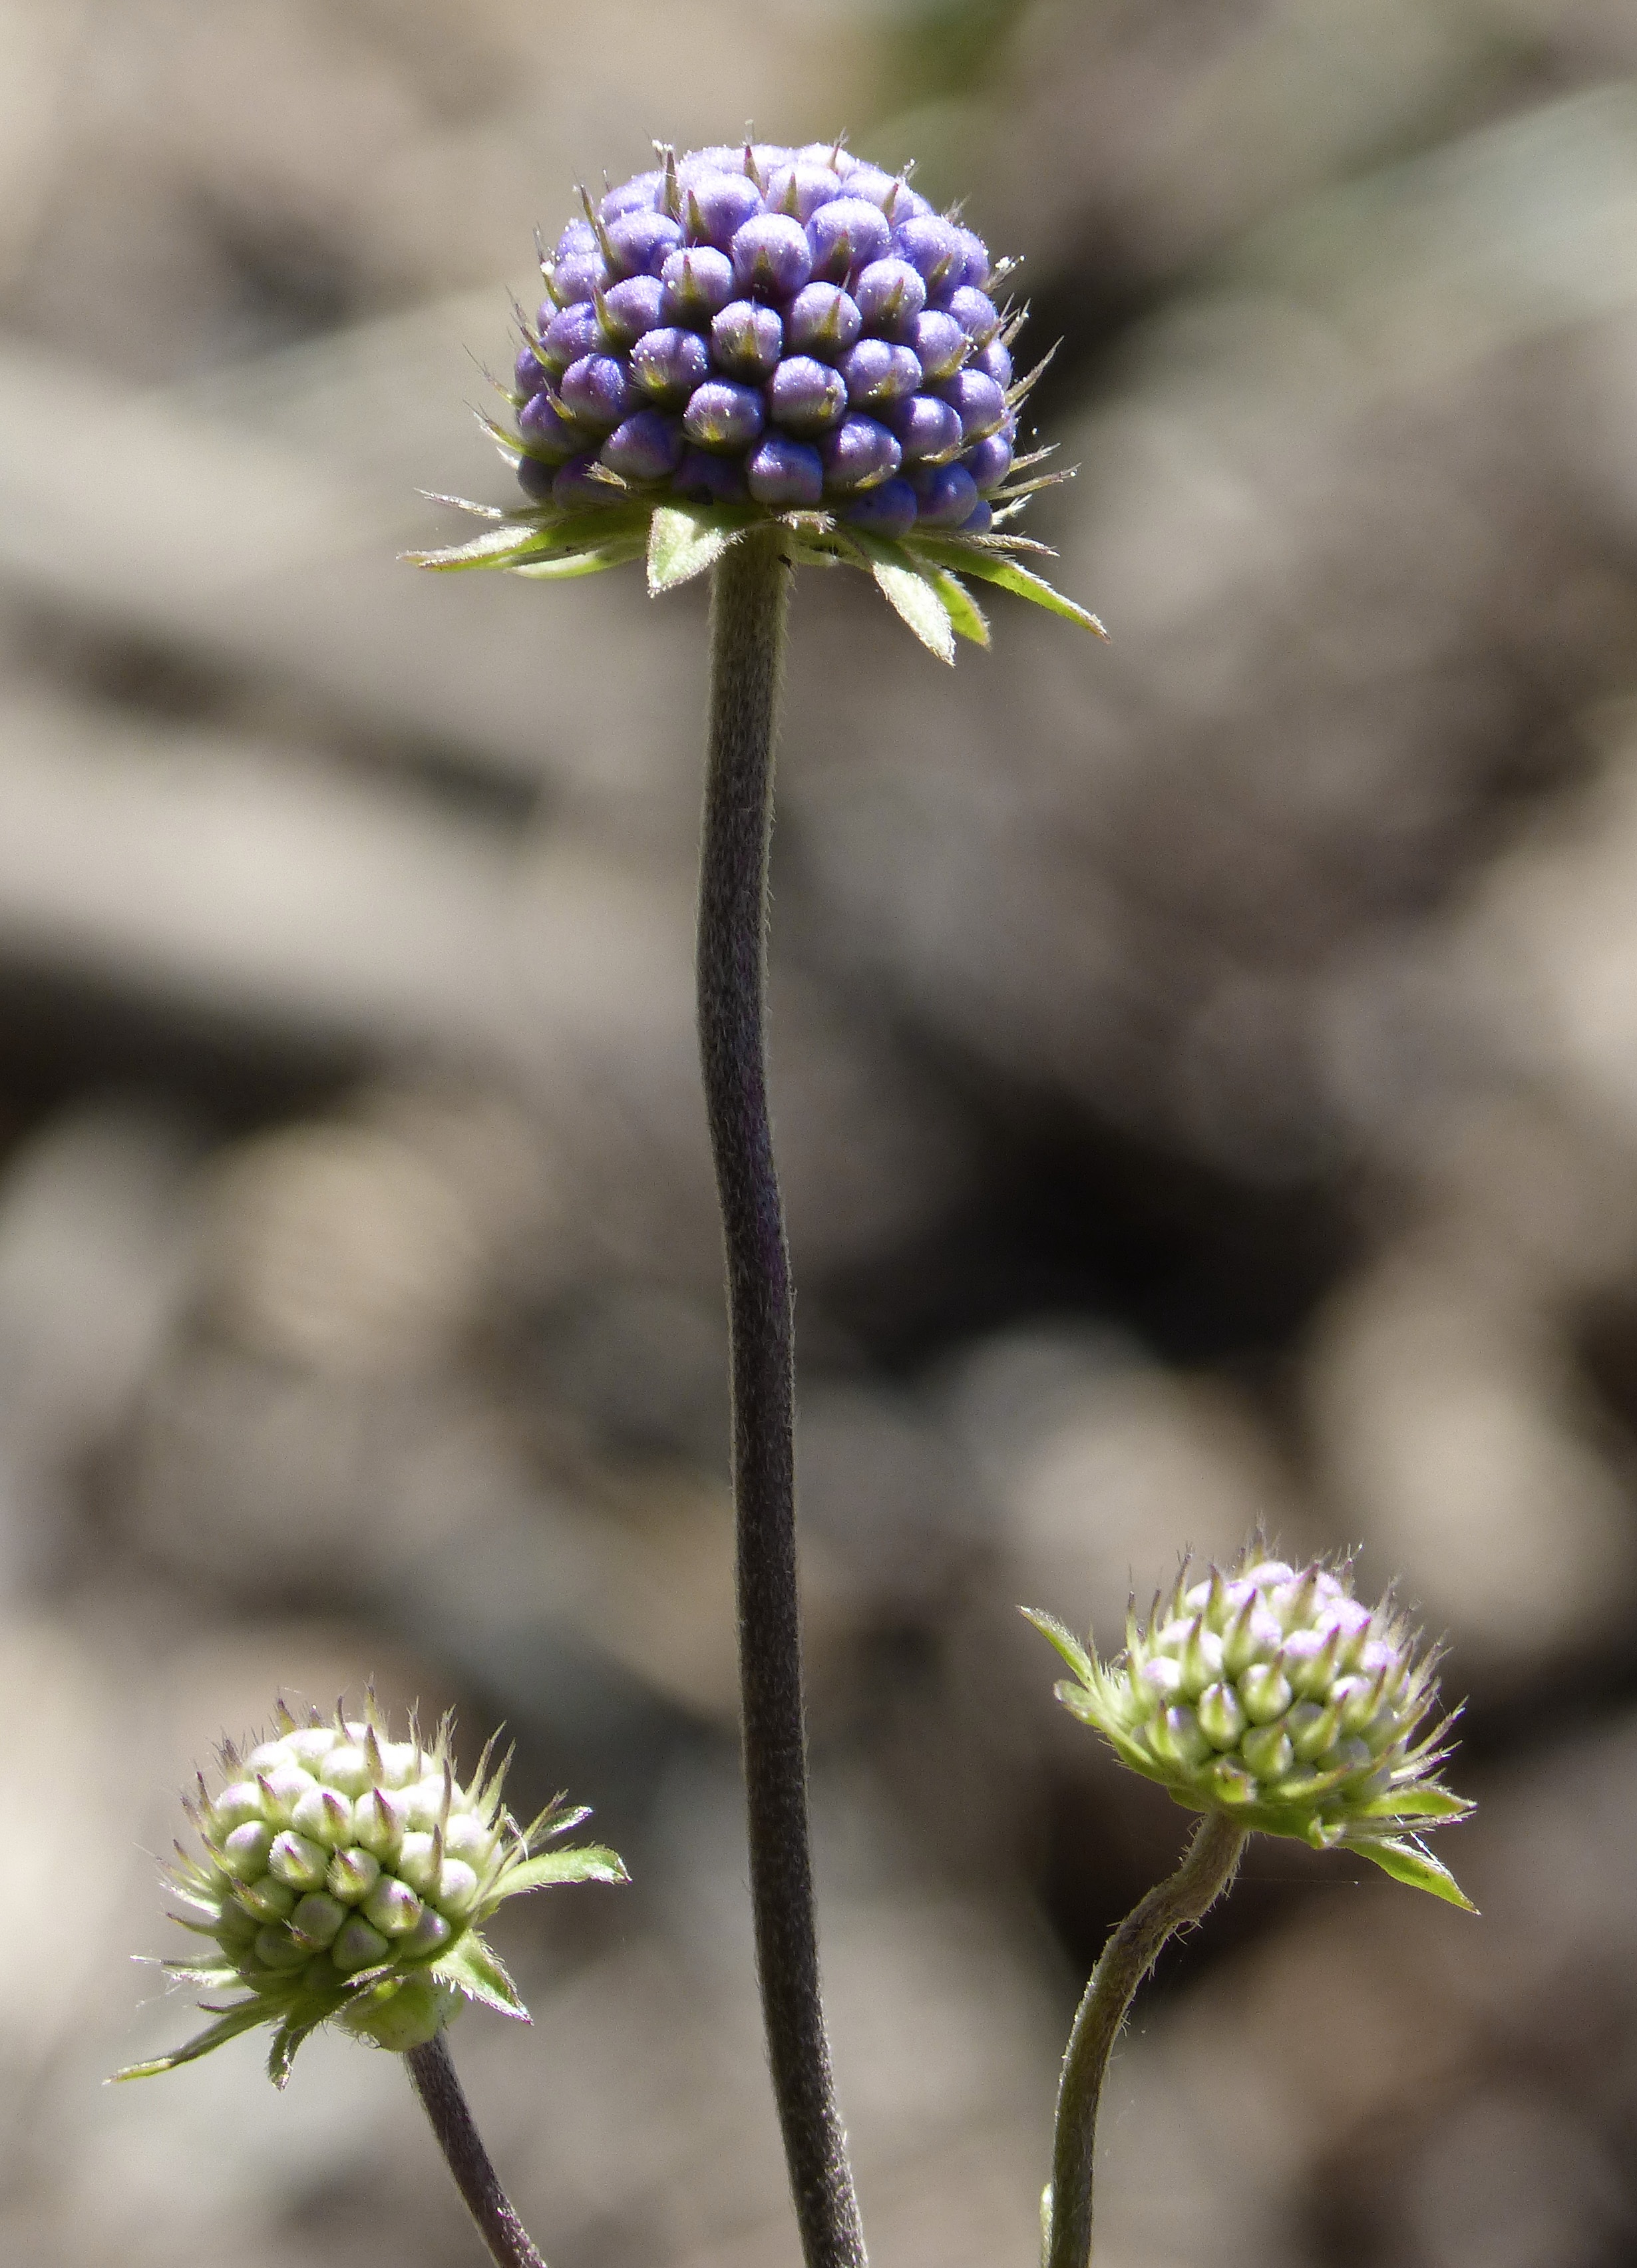
nature, blossom, plant, flower, green, botany, flora, wildflower, flowers, close up, three, thistle, beauty, lilac, macro photography, flowering plant, daisy family, plant geometry, plant stem, land plant